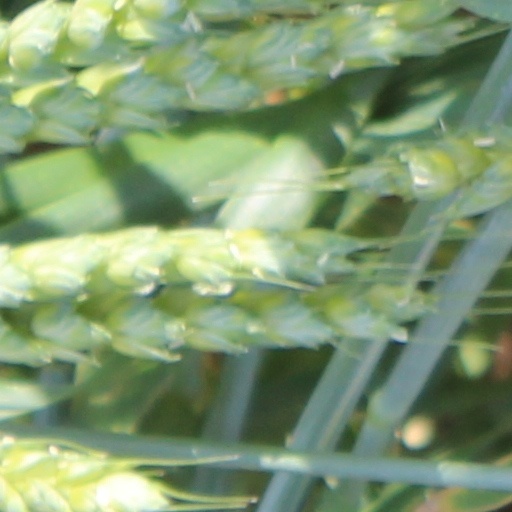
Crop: wheat